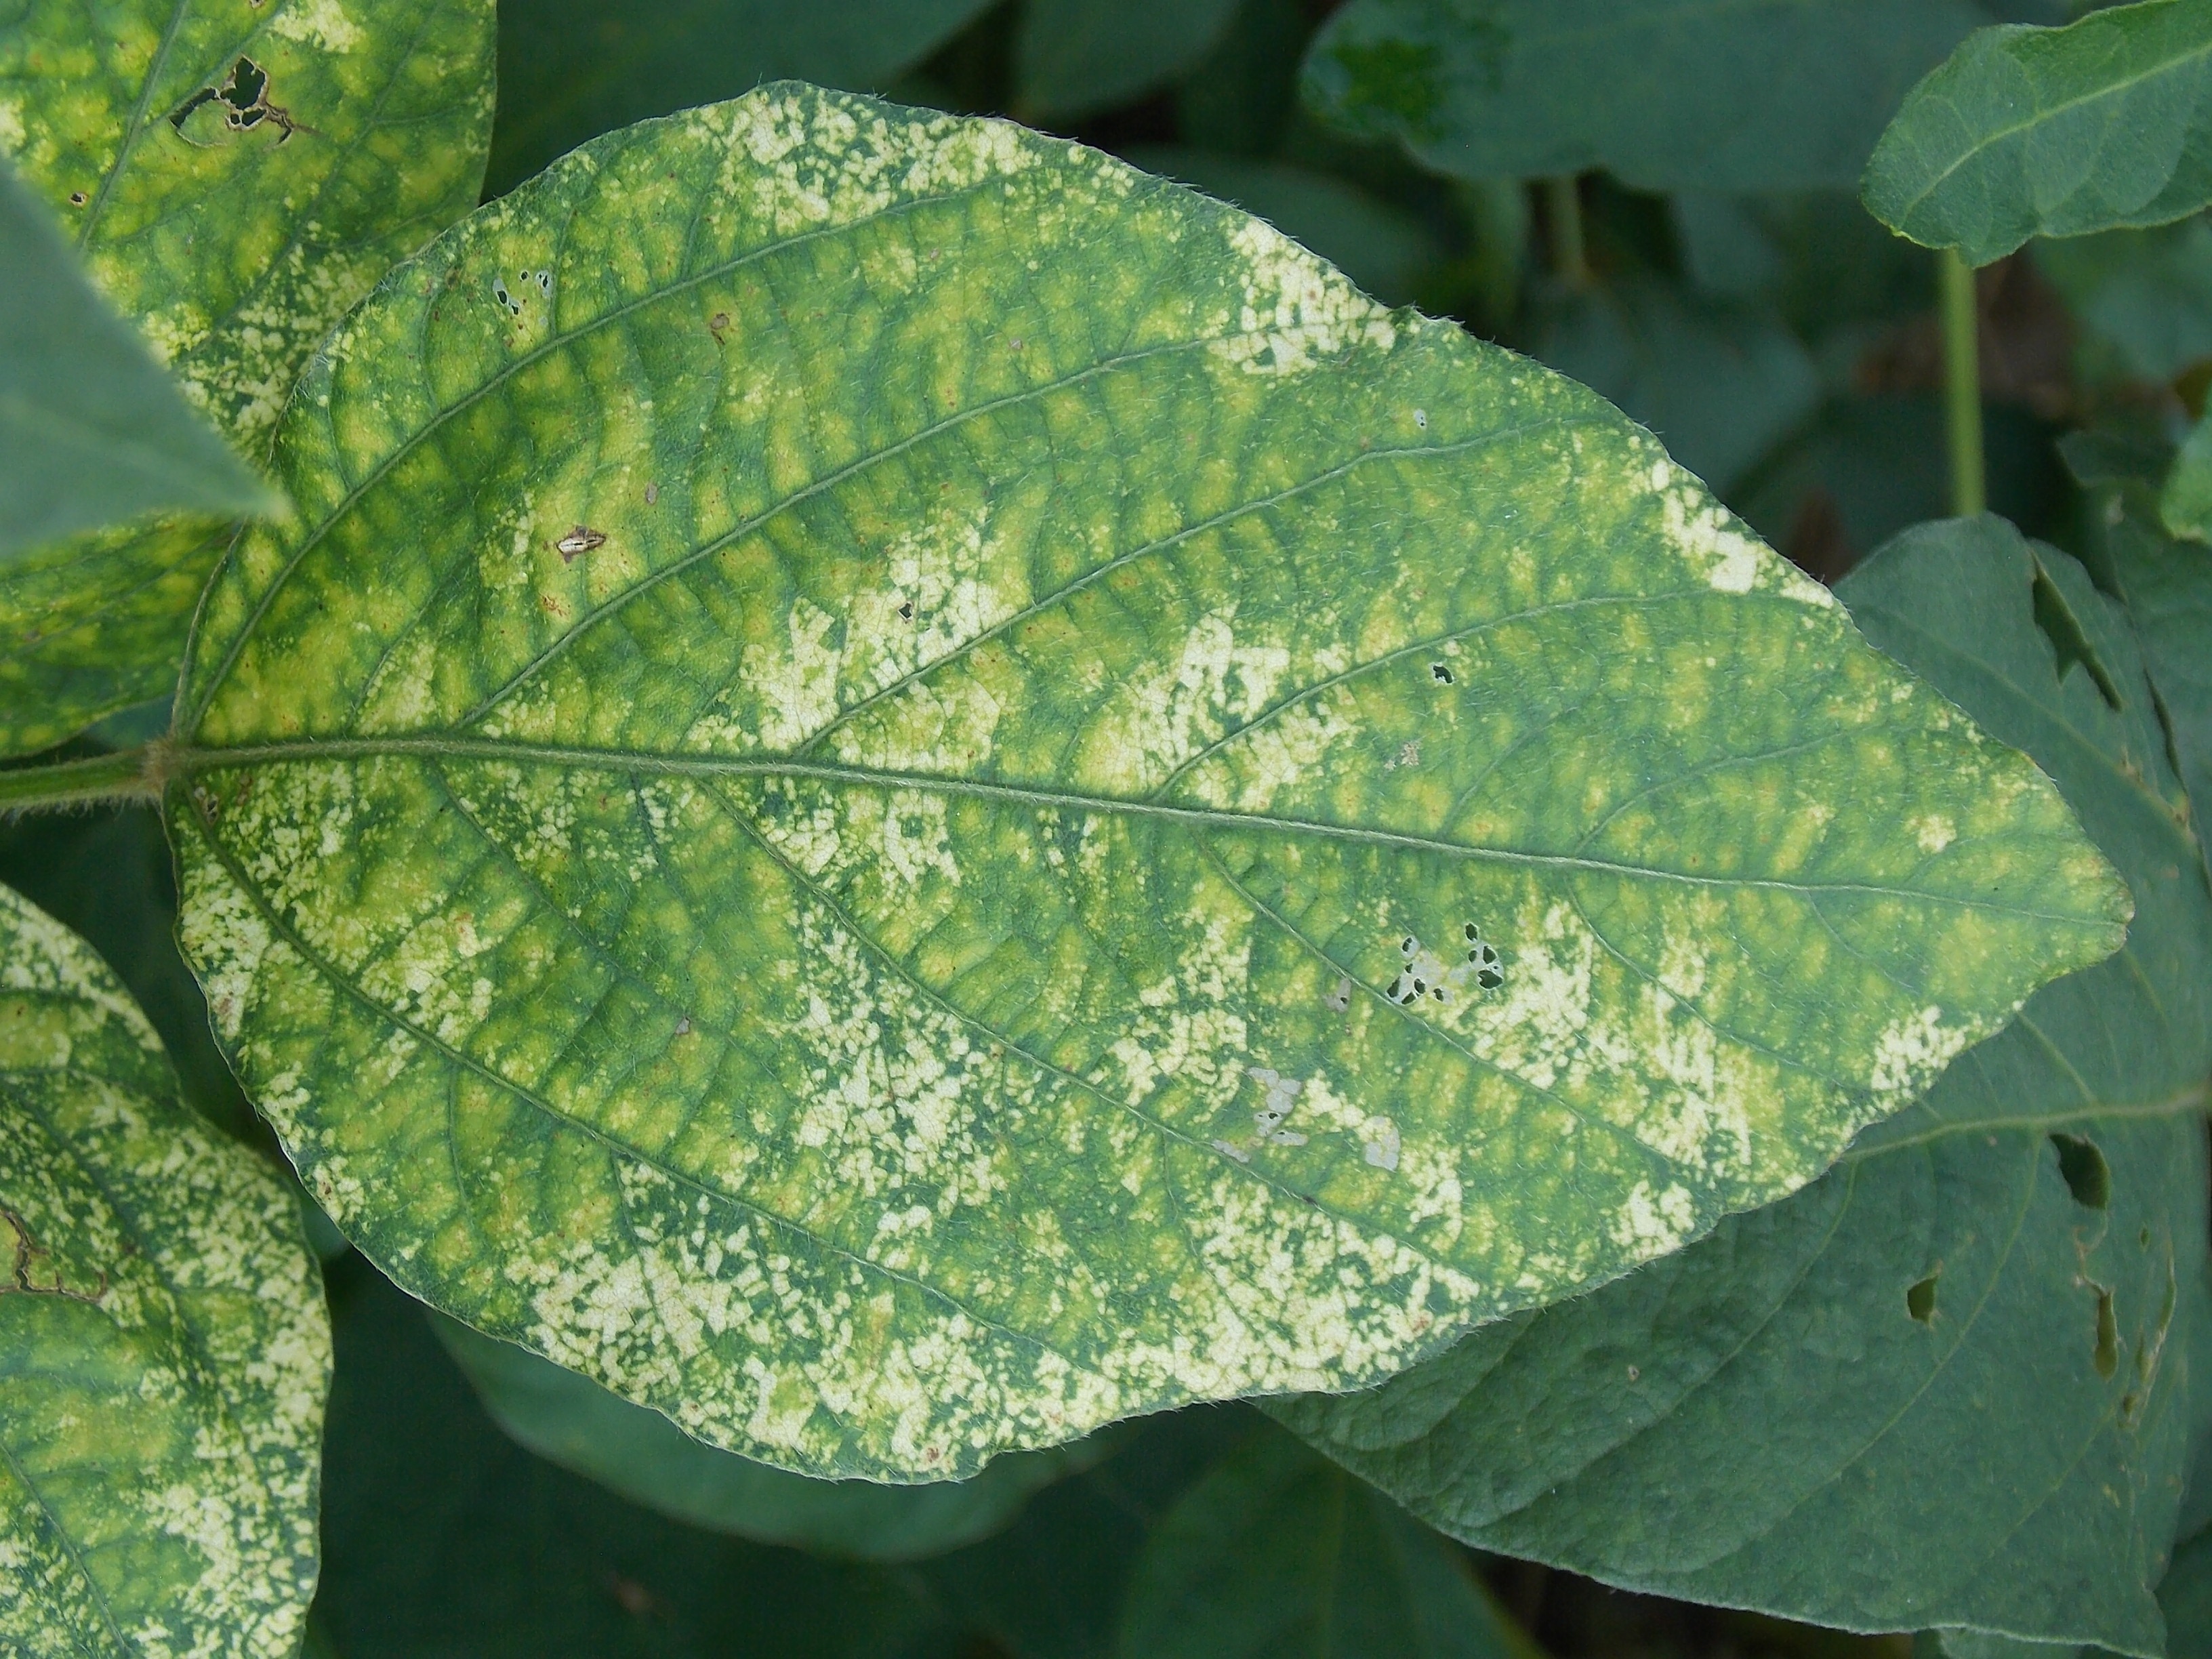
Label: Disease